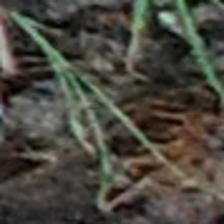
Label: clustered